Campus of Temple University

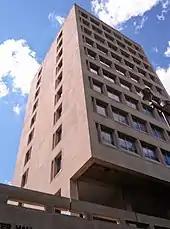
Gladfelter Hall

The home of Temple's business school, Alter Hall was completed in 2008 for a cost of $80 million. The 217,000 square-foot, seven-story building was named for Dennis Alter, Temple alum and chairman and CEO of Advanta. Notable features include a three-story atrium, a sky bridge over Liacouras Walk, and a 177-foot elliptical stock ticker, the longest in America at the time. Located at Liacouras Walk and Montgomery Avenue, Alter Hall replaced Curtis Hall, which was built in 1955 and held 50 classrooms.